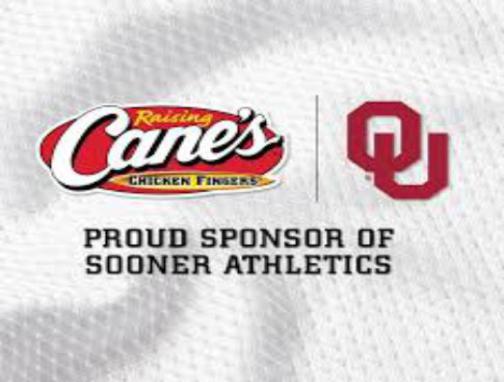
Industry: Food